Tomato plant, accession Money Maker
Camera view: bottom (45 deg); turntable rotation: 90 degrees
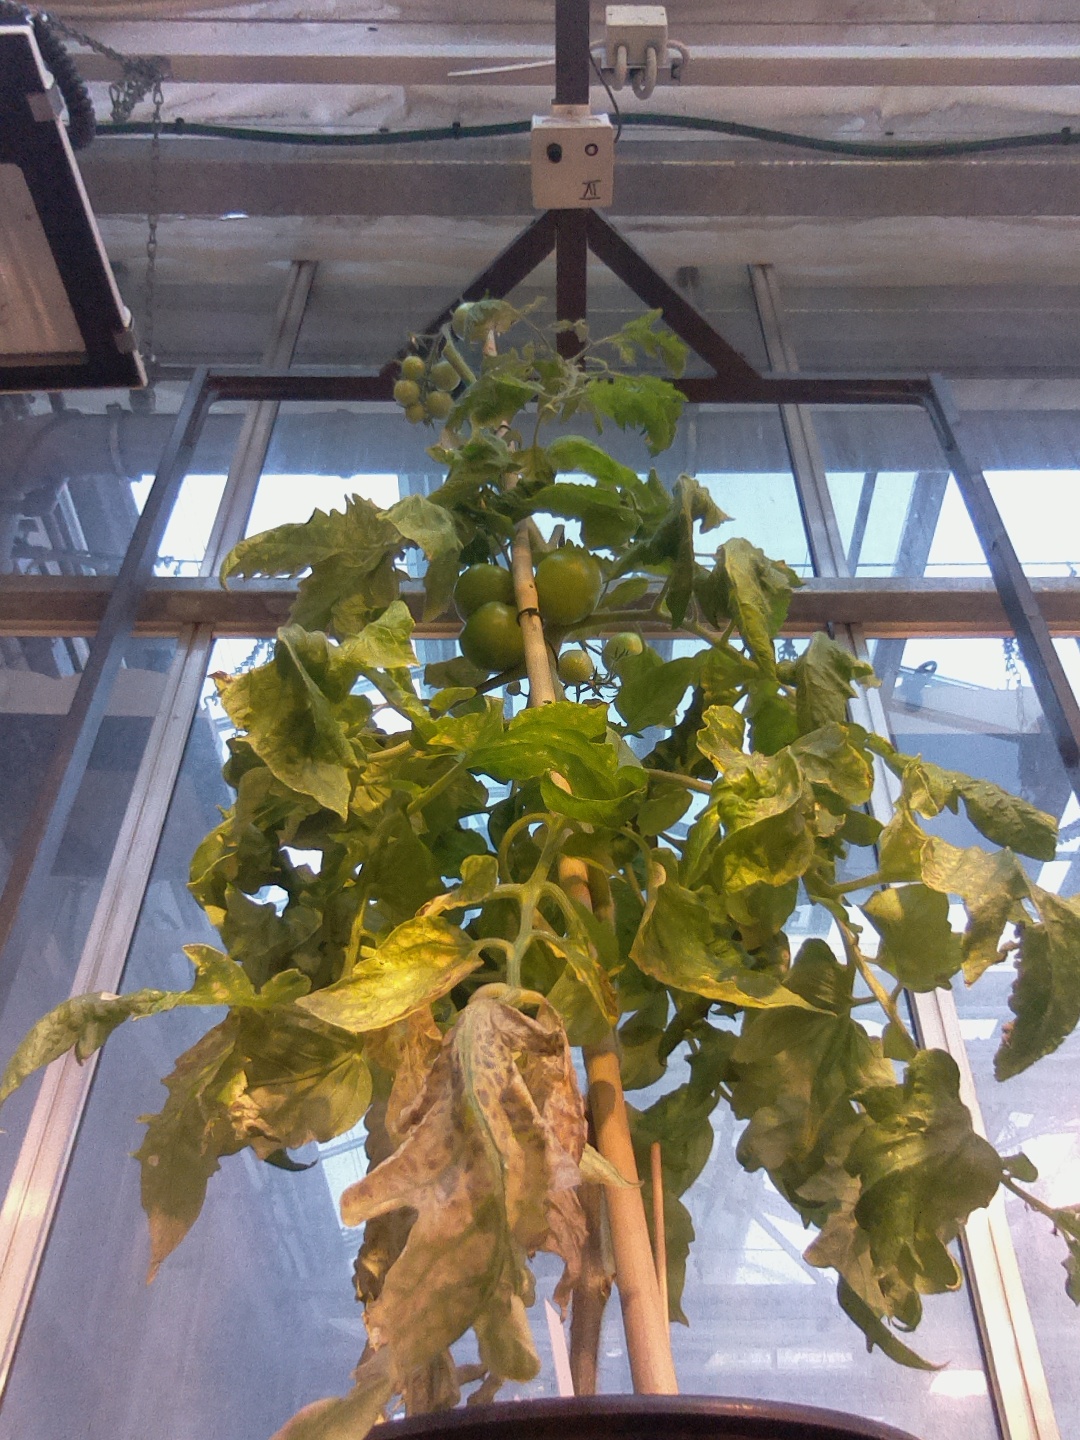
BBCH growth stage 79: 90% -100% of final fruit size